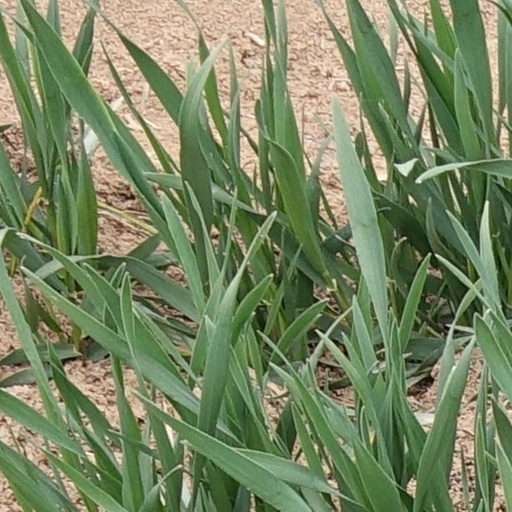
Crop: wheat